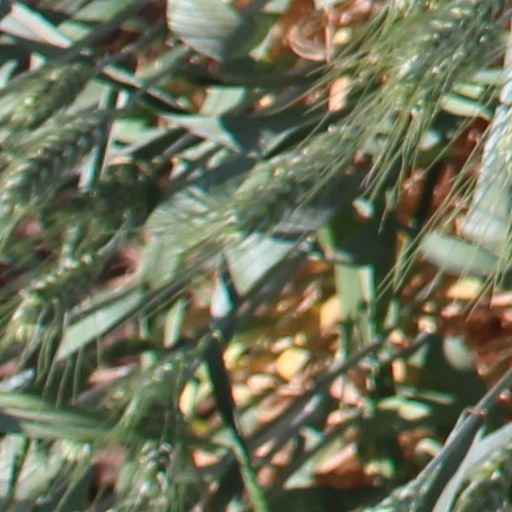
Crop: wheat